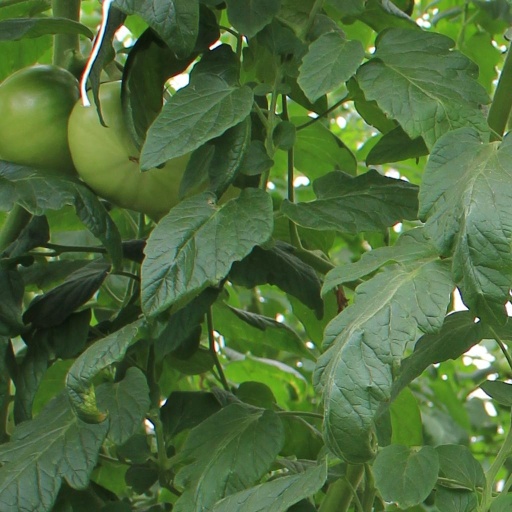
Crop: tomato